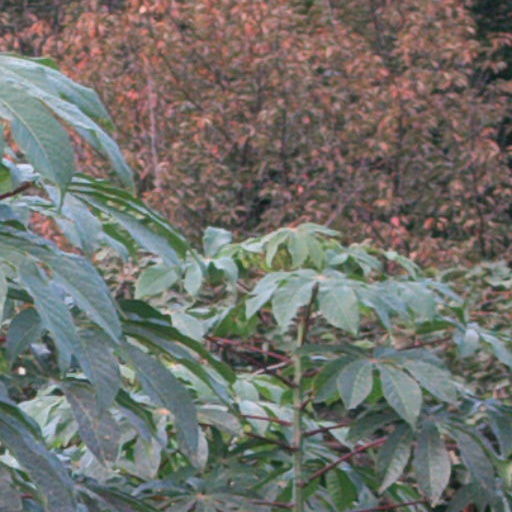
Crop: cassava